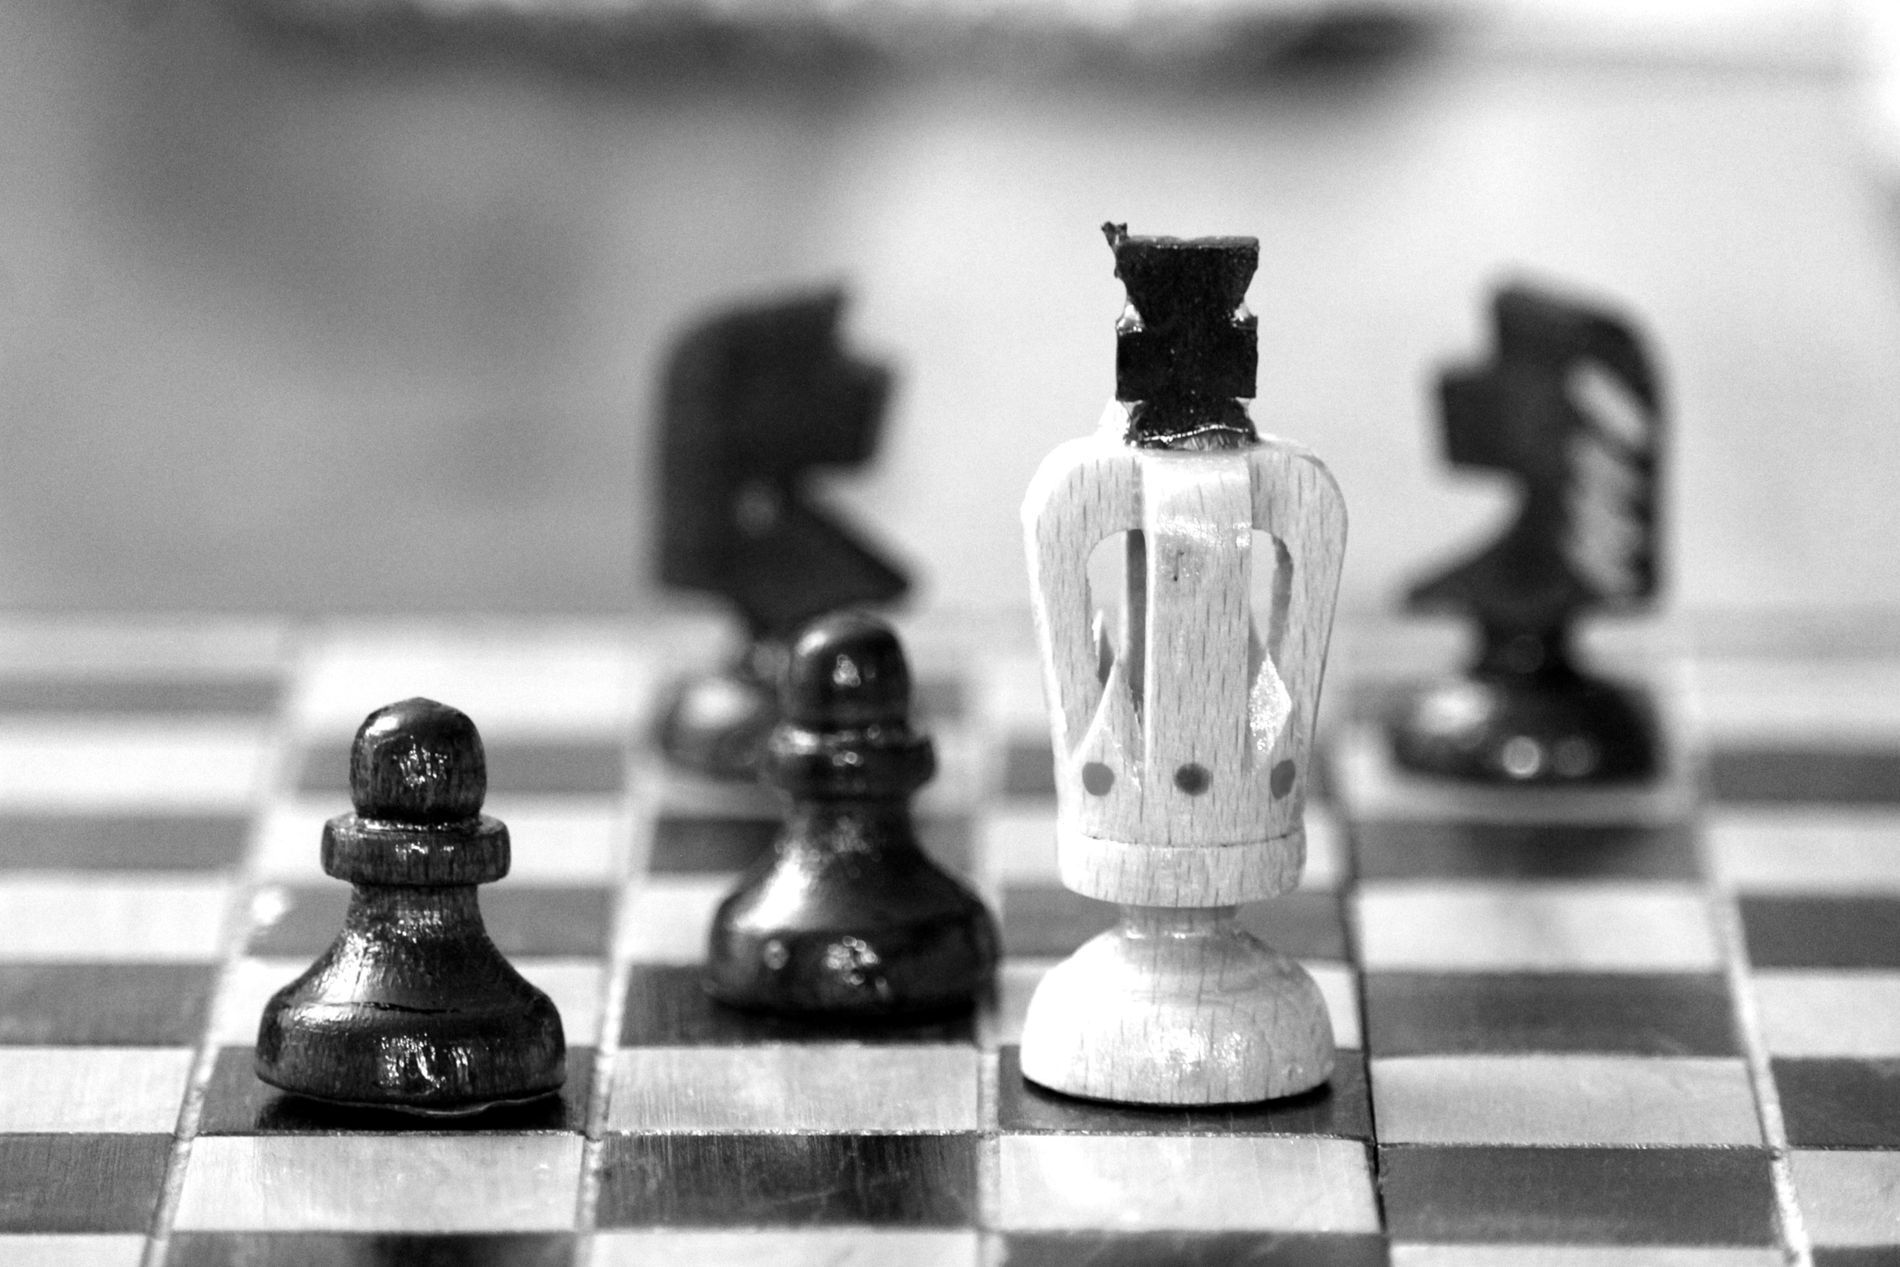
chessboard with chess pieces
The black and white image displays a chessboard with several chess pieces, including a prominently featured damaged white king. The king has a broken top and a hollowed-out design.
Surrounding it are dark pawns and knights.
The chessboard has a reflective surface, and the background is blurred, focusing attention on the pieces in the foreground.
The grayscale photograph captures a dramatic chess scene with a damaged white king surrounded by black pawns and knights.
The blurred background isolates the main subjects, enhancing their prominence.
The angle is slightly low.
The reflective chessboard surface adds depth to the image. The image follows a still life photography style.
Labels: Chess, Game, chessboard, blurry background, Chess pieces
Camera: Canon Canon EOS 4000D
Lens: EF-S55-250mm f/4-5.6 IS STM
Aperture: F5
Exposure: 1/40 sec
ISO: 3200
Focal length: 152